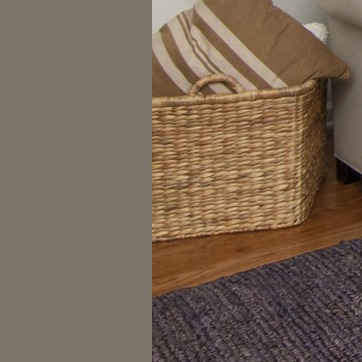
Material: other